Montpelier, Brighton

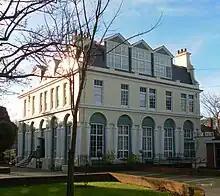
The Temple was built for Thomas Read Kemp in 1819 just before suburban growth started.

Montpelier is a centrally located inner suburb of the city of Brighton and Hove. The Lanes, the ancient centre of Brighton, is about to the southeast, and central Hove is about to the west. London is to the north. There is no single official definition of the area covered by Montpelier and Clifton Hill, but most authorities (including Brighton and Hove City Council) define it as the area west of West Hill and east of the ancient parish boundary between Brighton and Hove. The Seven Dials area and the road junction of that name are to the north, forming the apex of the roughly triangular area, and the major city-centre shopping street Western Road lies to the south. Two roads form important through routes for cross-city traffic: Montpelier Road runs south–north from the city centre to Seven Dials, and the west–east Upper North Street links the city centre to Hove. Both are busy, but traffic is limited in the smaller residential streets.